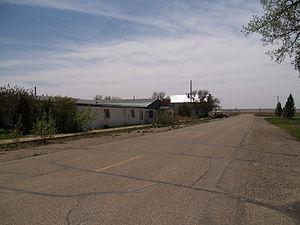
Larson est une census-designated place située dans le comté de Burke, dans l’État du Dakota du Nord, aux États-Unis. Sa population s’élevait à 12 habitants lors du recensement de 2010.